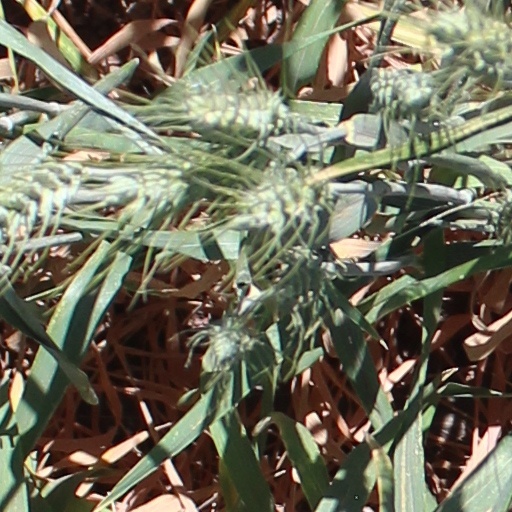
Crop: wheat